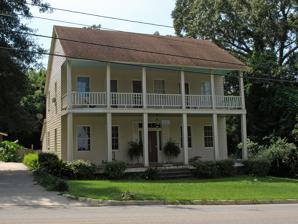
Building: The Texas (Daphne, Alabama)
Country: United States of America
Year built: 1835
United States historic place The Texas U.S. National Register of Historic Places The Texas in 2012 Show map of Alabama Show map of the United States Location 306 Dryer Avenue, Daphne, Alabama Coordinates 30°36′2″N 87°54′37″W / 30.60056°N 87.91028°W / 30.60056; -87.91028 Area 1 acre (0.40 ha) Built 1835 ( 1835 ) Architectural style Gulf Coast Cottage MPS Creole and Gulf Coast Cottages in Baldwin County TR NRHP reference No. 88002817 Added to NRHP December 20, 1988 The Texas is a historic house in Daphne, Alabama , U.S.. It was built as a hotel by William L. Howard in 1835. In 1894, it was purchased by William Dryer. It has been listed on the National Register of Historic Places since December 20, 1998. References